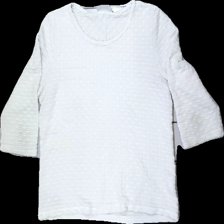
View: front
Type: Top
Category: Ladies
Brand: Isolde
Colors: White
Material: 66% polyester, 34% cotton
Cut: Tight
Size: M
Season: Summer
Stains: Major
Damage: Dark stain
Damage location: middle right
Damage 2: Dark stain
Damage 2 location: middle left
Price range: <50
Recommended usage: Export
Description: White top